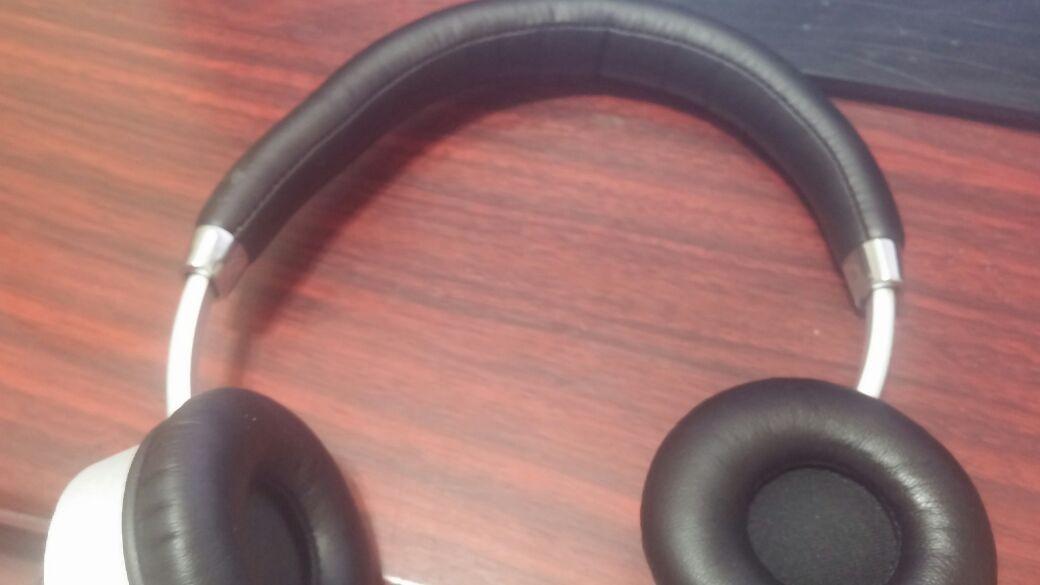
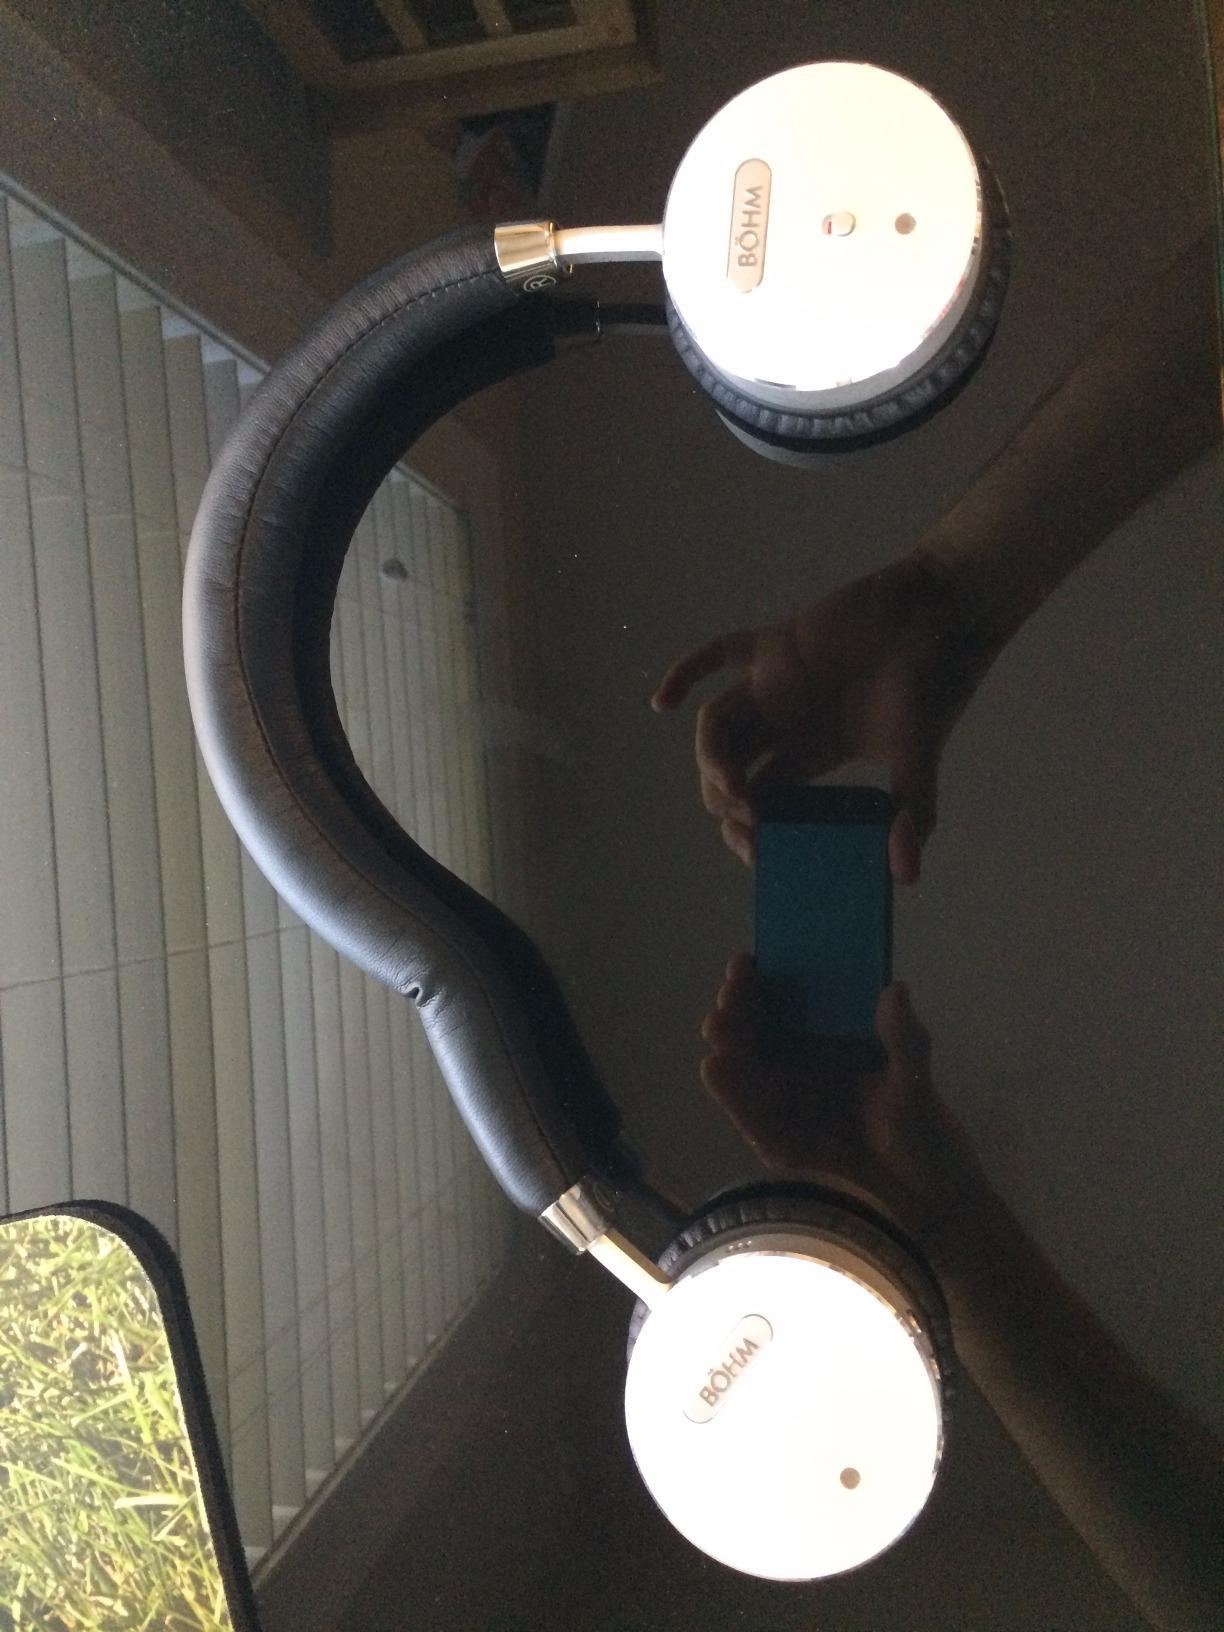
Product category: headphones
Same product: yes